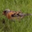
Label: bird